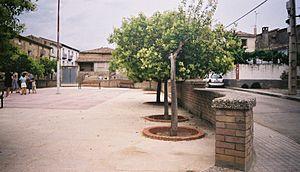
Lascellas-Ponzano est une municipalité de la comarque de Somontano de Barbastro, dans la province de Huesca, dans la communauté autonome d'Aragon en Espagne.